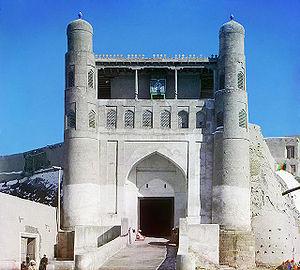
Collection des curiosités remarquables de l'Empire russe par Prokoudine-Gorski est une des premières collections au monde de photographies en couleurs. Elle constitue un patrimoine unique pour les peuples de l'ancien Empire russe et pour toute l'humanité. Son créateur est le célèbre inventeur russe Sergueï Prokoudine-Gorski. Mais il faut remarquer que l'exécution effective de nombreuses photos est due à ses collaborateurs.